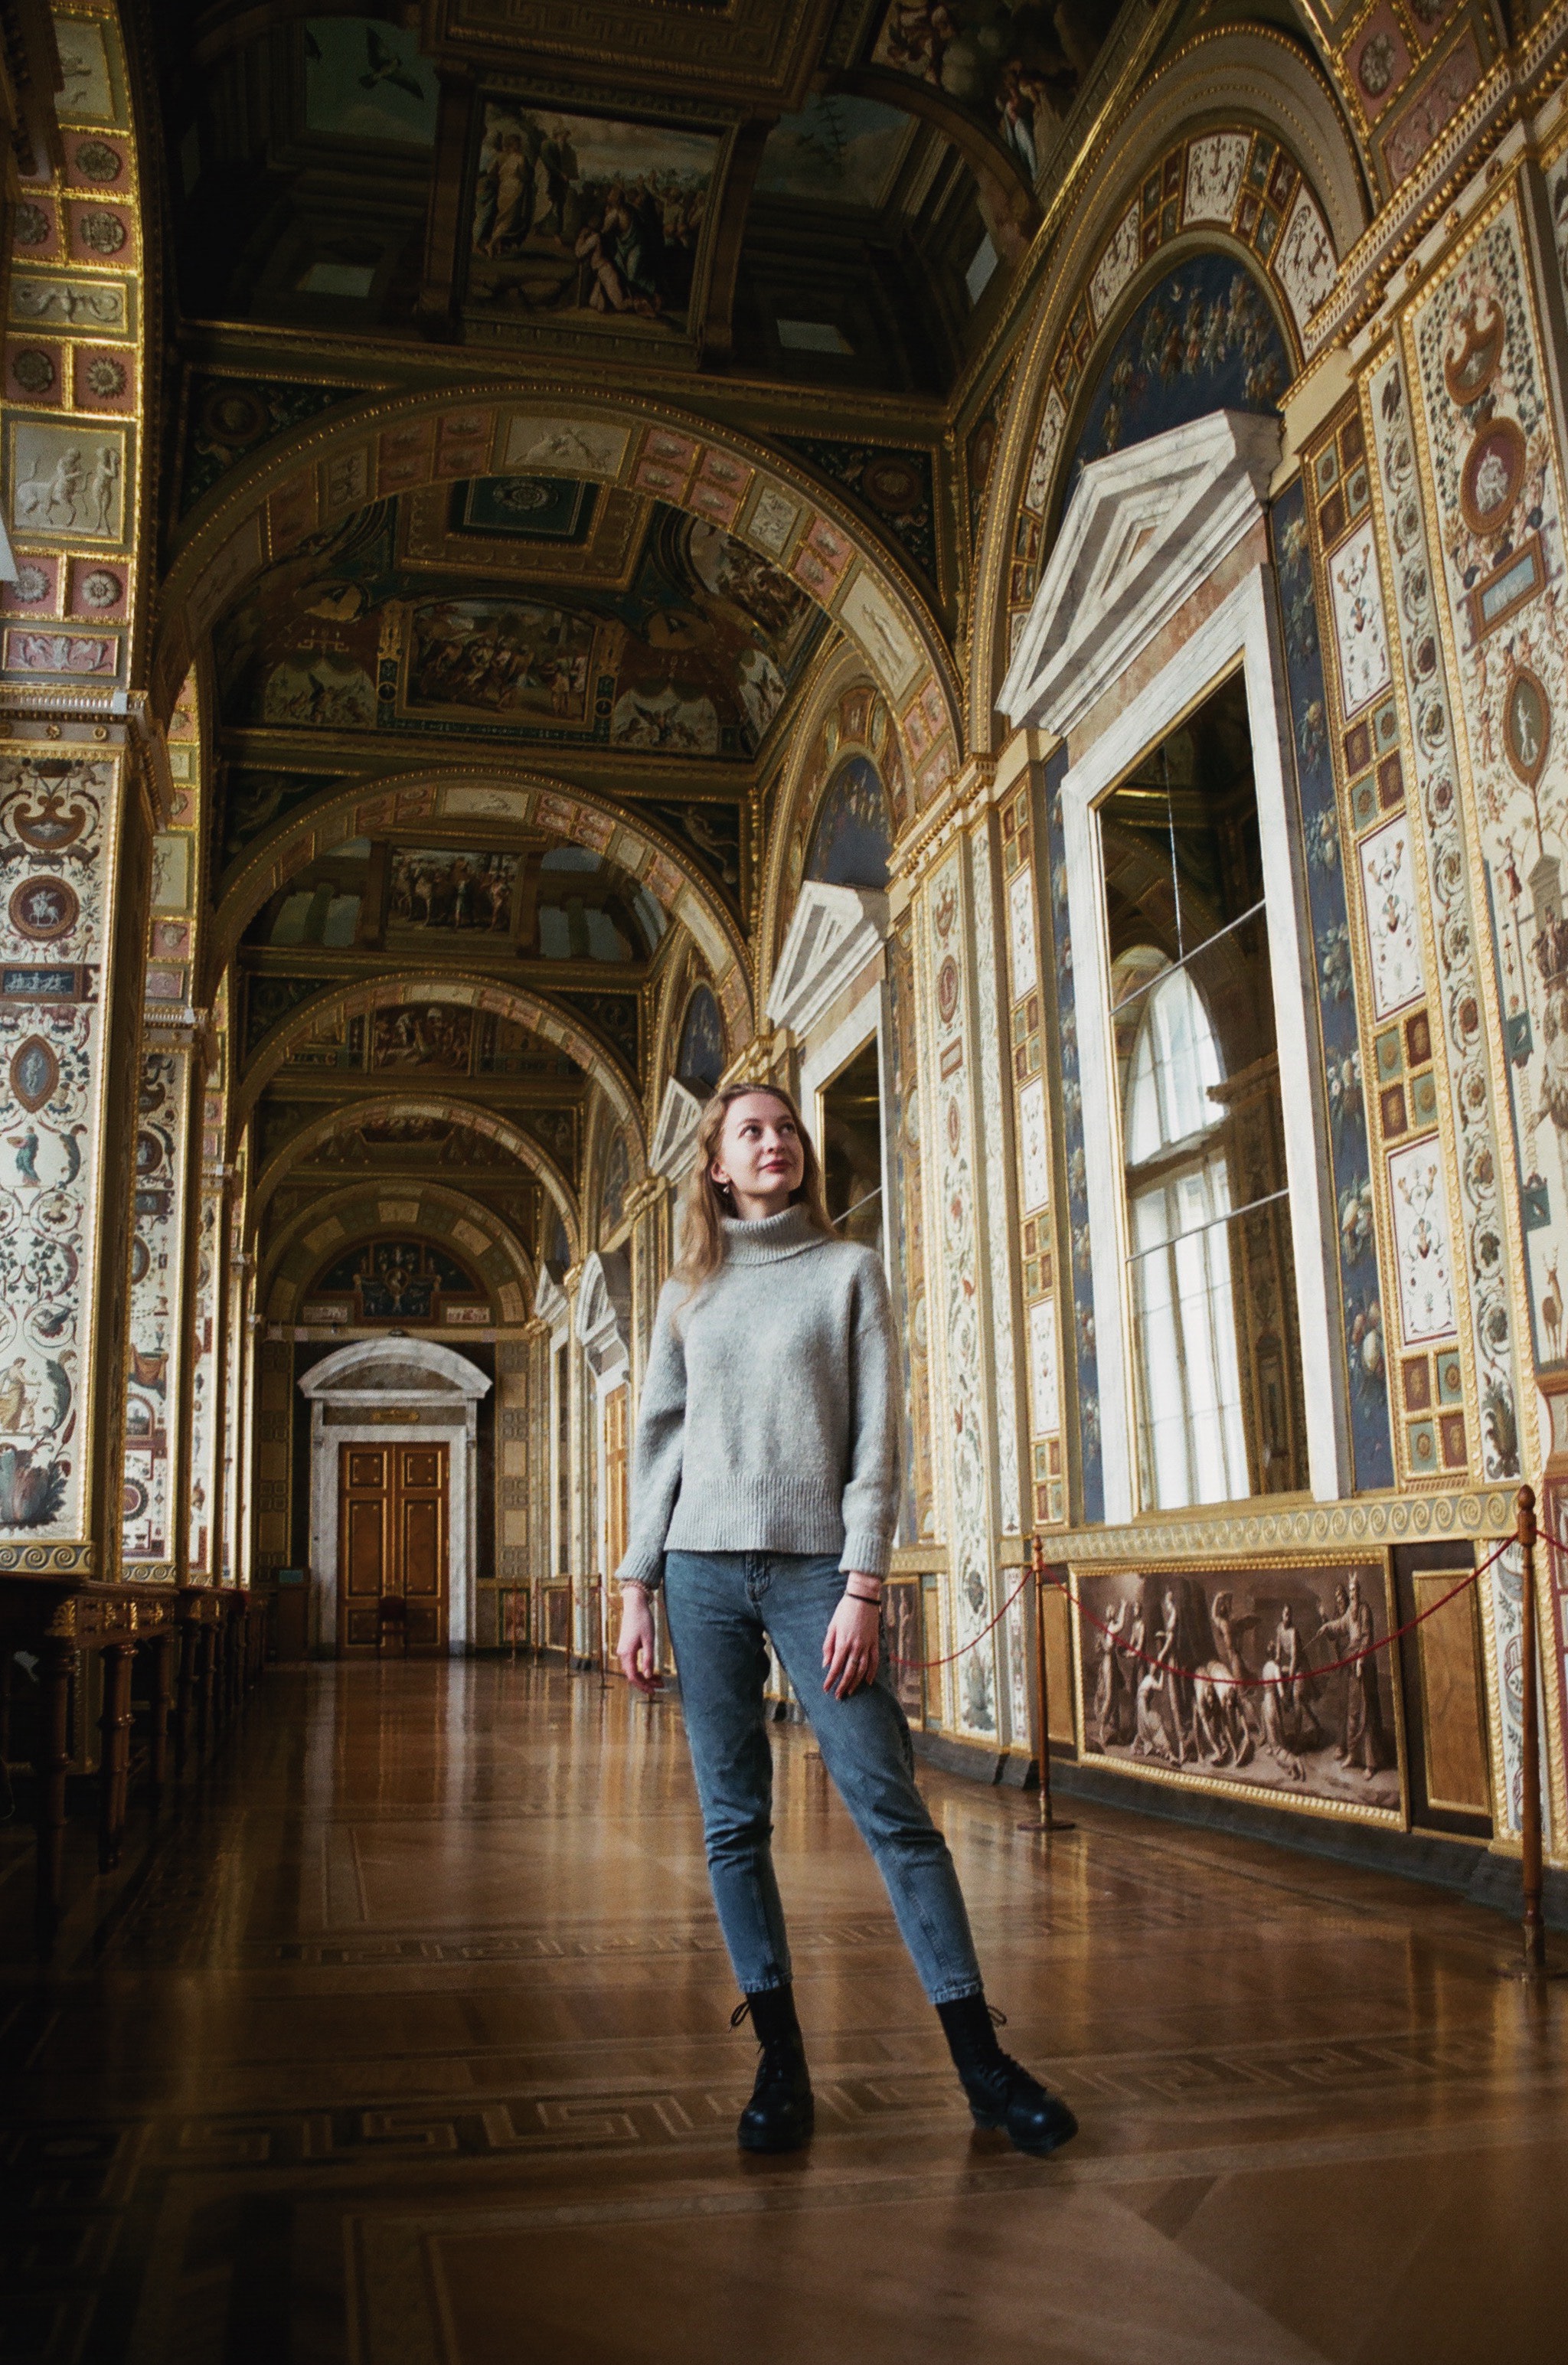
standing, architecture, arch, building, photography, stock photography